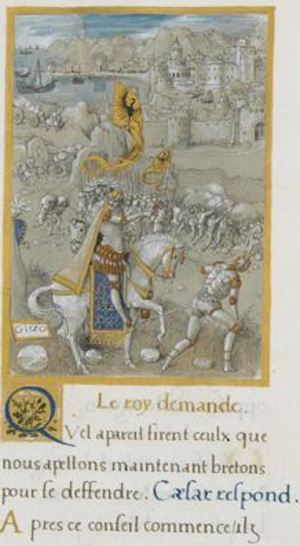
Cote cliché
La Renaissance française est un mouvement artistique et culturel situé en France entre le milieu du XVᵉ siècle et le début du XVIIᵉ siècle. Étape de l'époque moderne, la Renaissance apparaît en France après le début du mouvement en Italie et sa propagation dans d'autres pays européens.
La guerre des Vénètes désigne un conflit qui s'est déroulé en 56 av. J.-C. entre la République romaine et les Vénètes, peuple de Gaule celtique, à la tête d'une coalition de peuples armoricains. Cette guerre se déroule dans le cadre de la Guerre des Gaules menée par Jules César, elle se conclut par la victoire des Romains après une bataille navale ayant lieu au large de l'actuel département du Morbihan. La bataille nommée parfois anachroniquement « du Morbihan » ou « de Vannes » s'est déroulée dans un espace géographique encore inconnu, néanmoins l'hypothèse la plus répandue la place au large de la presqu'île de Rhuys.